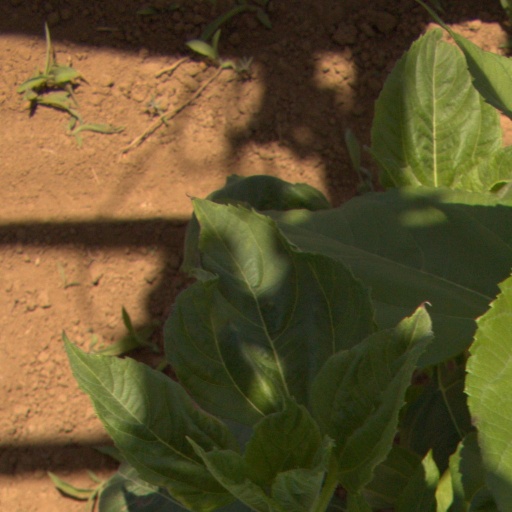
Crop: Jerusalem artichoke